Michael Rosbash

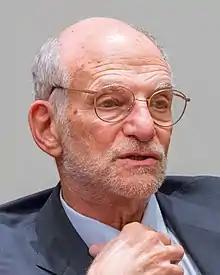
Michael Rosbash in Nobel Prize press conference in Stockholm, December 2017

Michael Morris Rosbash (born March 7, 1944) is an American geneticist and chronobiologist. Rosbash is a professor and researcher at Brandeis University and investigator at the Howard Hughes Medical Institute. Rosbash's research group cloned the "Drosophila" period gene in 1984 and proposed the Transcription Translation Negative Feedback Loop for circadian clocks in 1990. In 1998, they discovered the cycle gene, clock gene, and cryptochrome photoreceptor in "Drosophila" through the use of forward genetics, by first identifying the phenotype of a mutant and then determining the genetics behind the mutation. Rosbash was elected to the National Academy of Sciences in 2003. Along with Michael W. Young and Jeffrey C. Hall, he was awarded the 2017 Nobel Prize in Physiology or Medicine "for their discoveries of molecular mechanisms controlling the circadian rhythm".